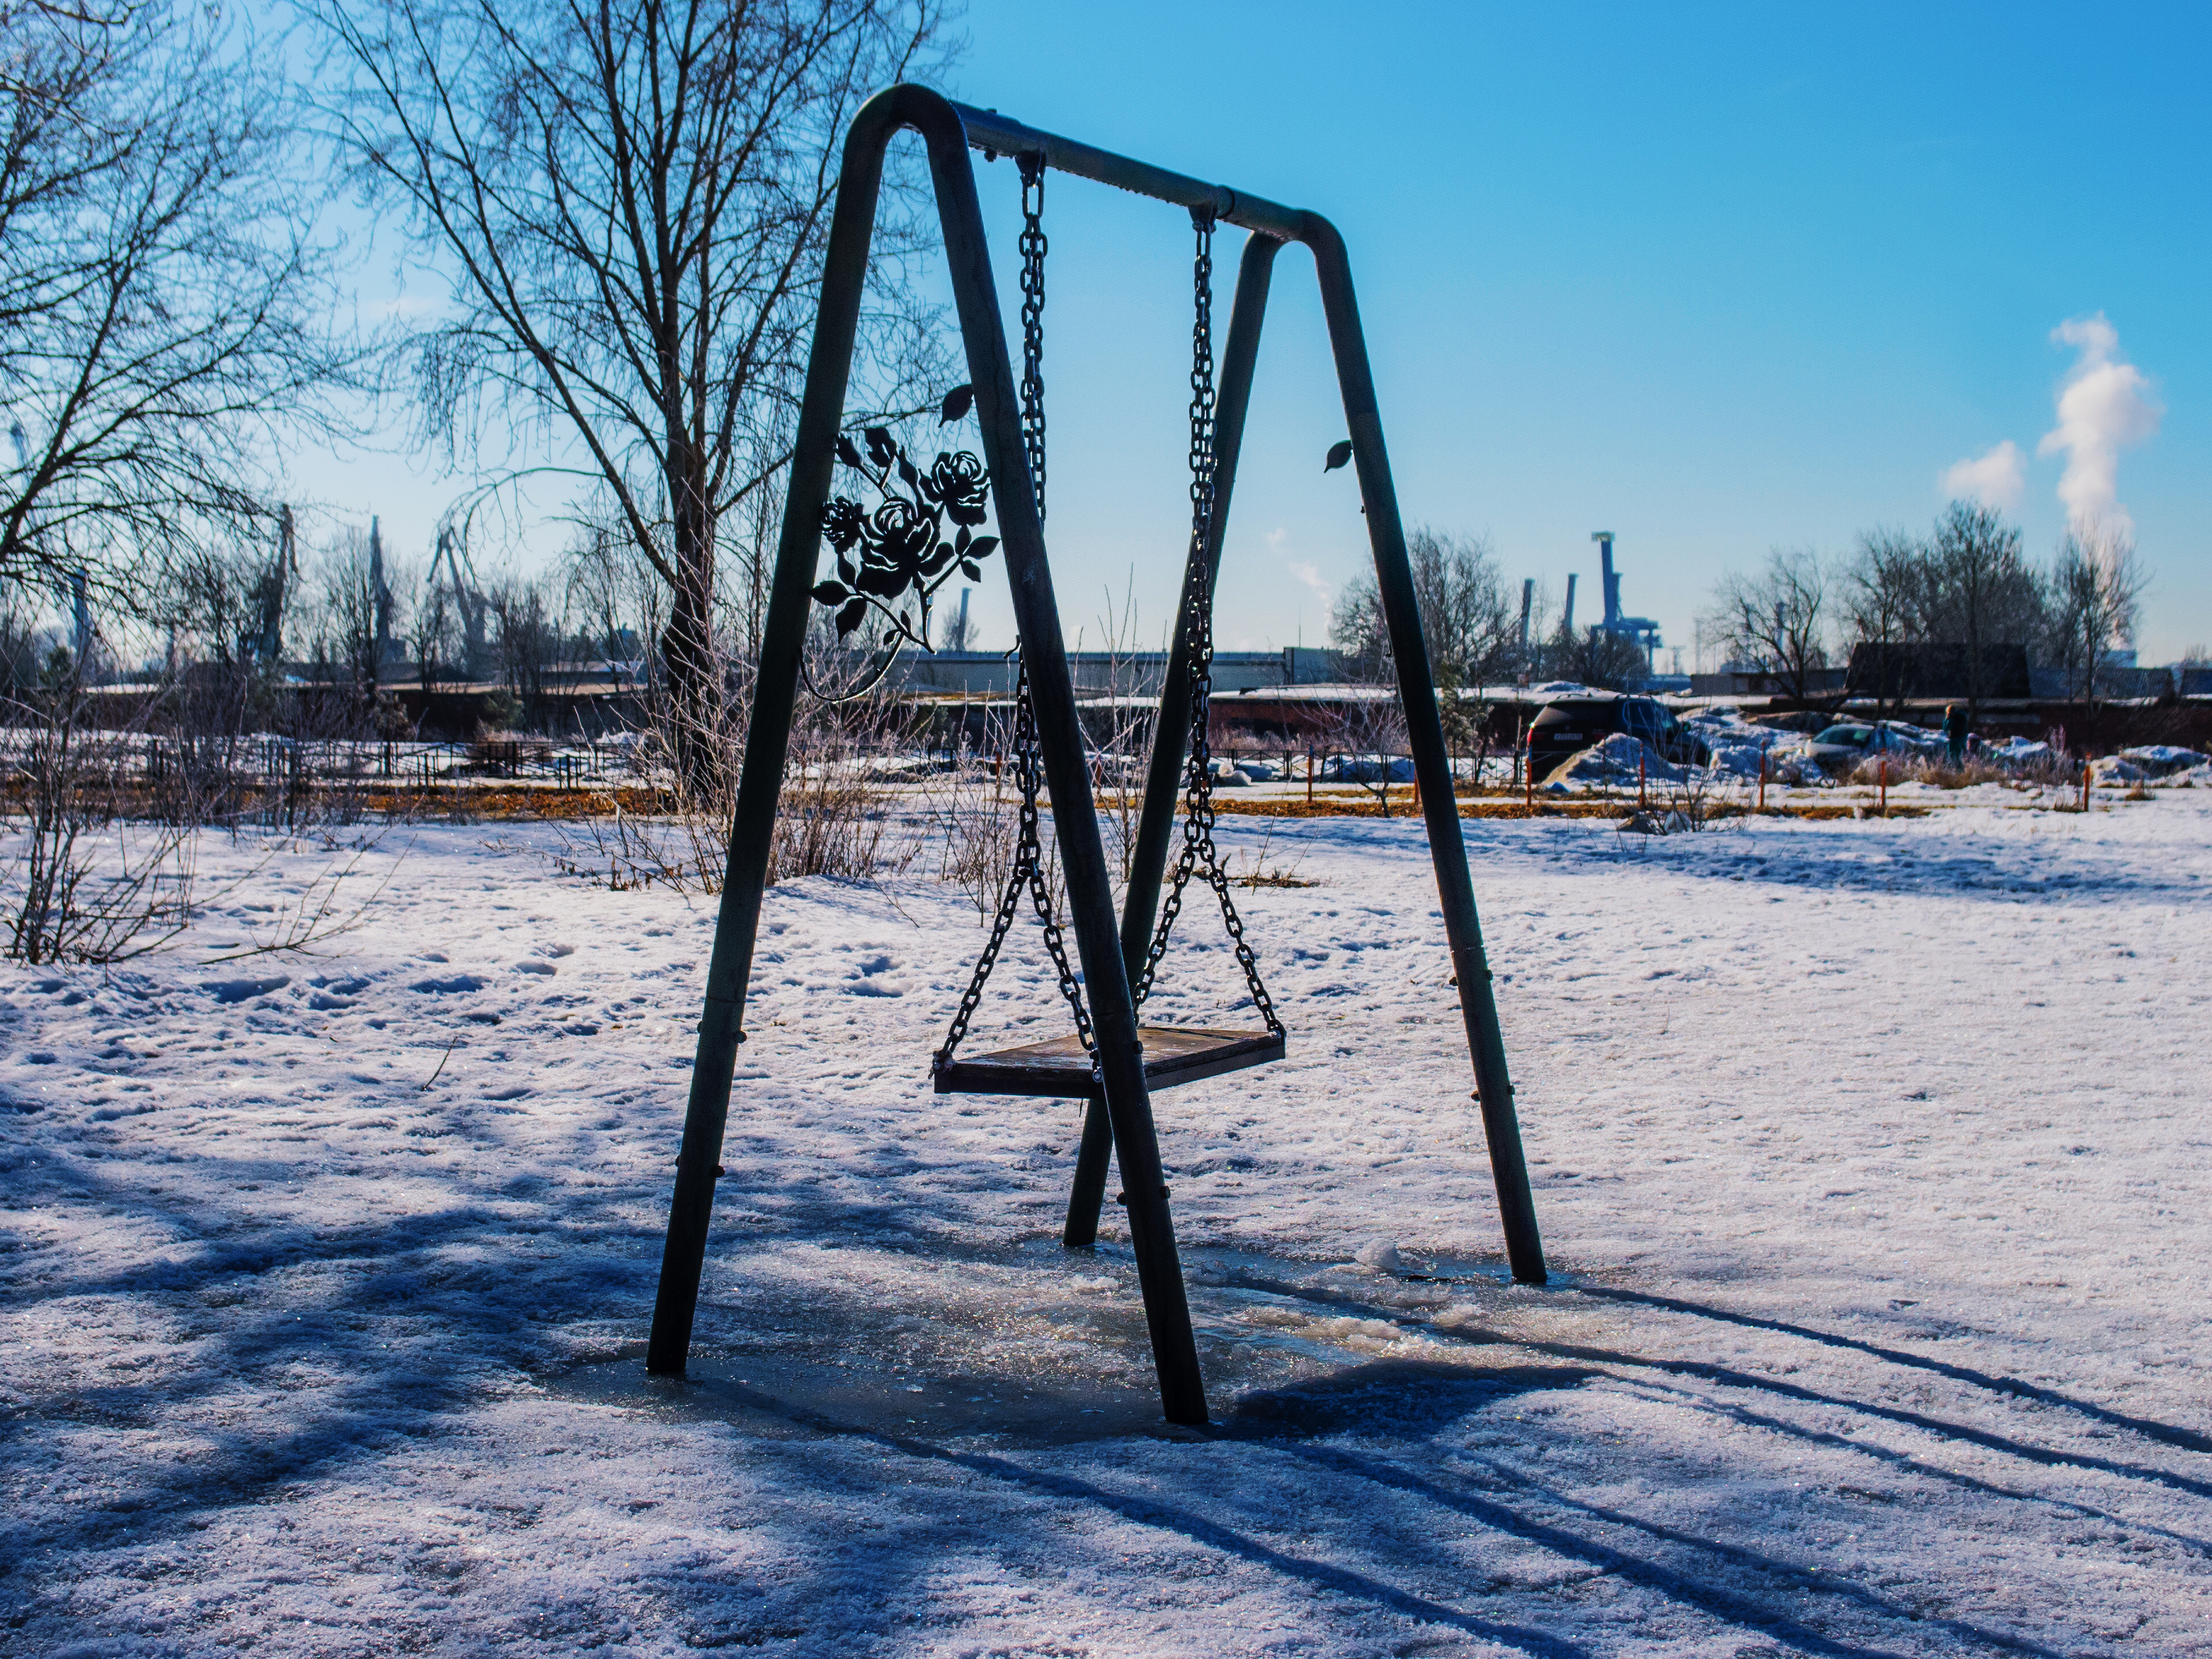
images, sky, snow, blue, tree, automotive tire, cloud, wood, natural landscape, sculpture, freezing, plain, swing, landscape, automotive wheel system, grass, trunk, art, outdoor play equipment, horizon, recreation, frost, pole, bridge, rim, twig, road, public utility, city, auto part, road surface, metal, winter, nonbuilding structure, field, asphalt, evening, spoke, reflection, visual arts, sign, ice, tundra, tourist attraction